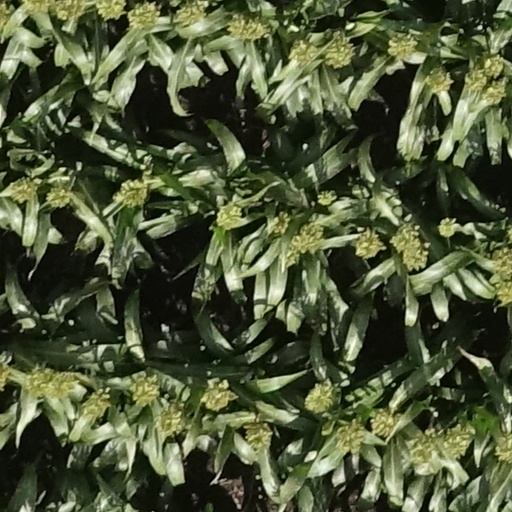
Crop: sorghum